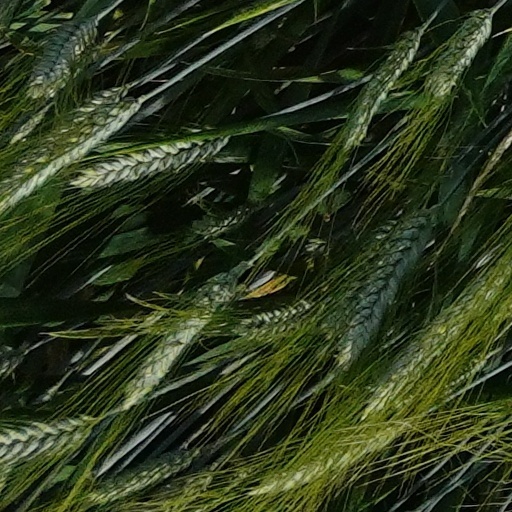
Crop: wheat